Kingston Museum

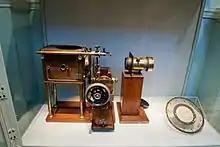
Muybridge's zoopraxiscope and disc

The Eadweard Muybridge gallery is devoted to the pioneering photographer (1830–1904) who was born and died in Kingston. It shows a representative selection of material he bequeathed to the museum, including over 2,000 glass magic lantern slides and 67 glass zoopraxiscope discs, as well as equipment used by Muybridge during public lectures he gave in the US and Europe in the 1880s and 1890s. Muybridge spent his career in America, and there are a number of collections in the US which also hold significant material relating to his work.